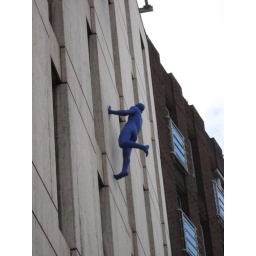
Unusual decoration on aide of building near borough market